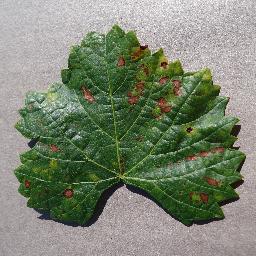
Label: Grape___Esca_(Black_Measles)